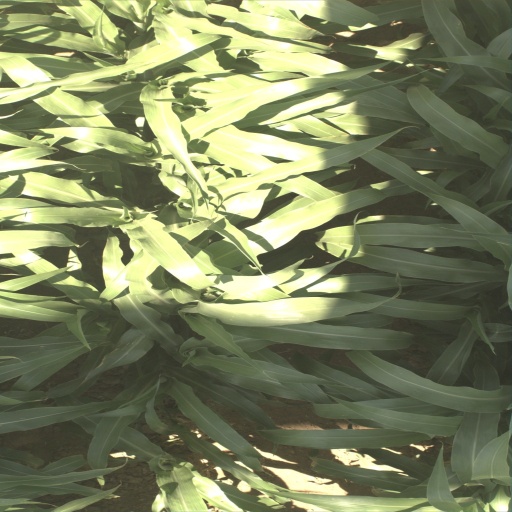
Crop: sorghum